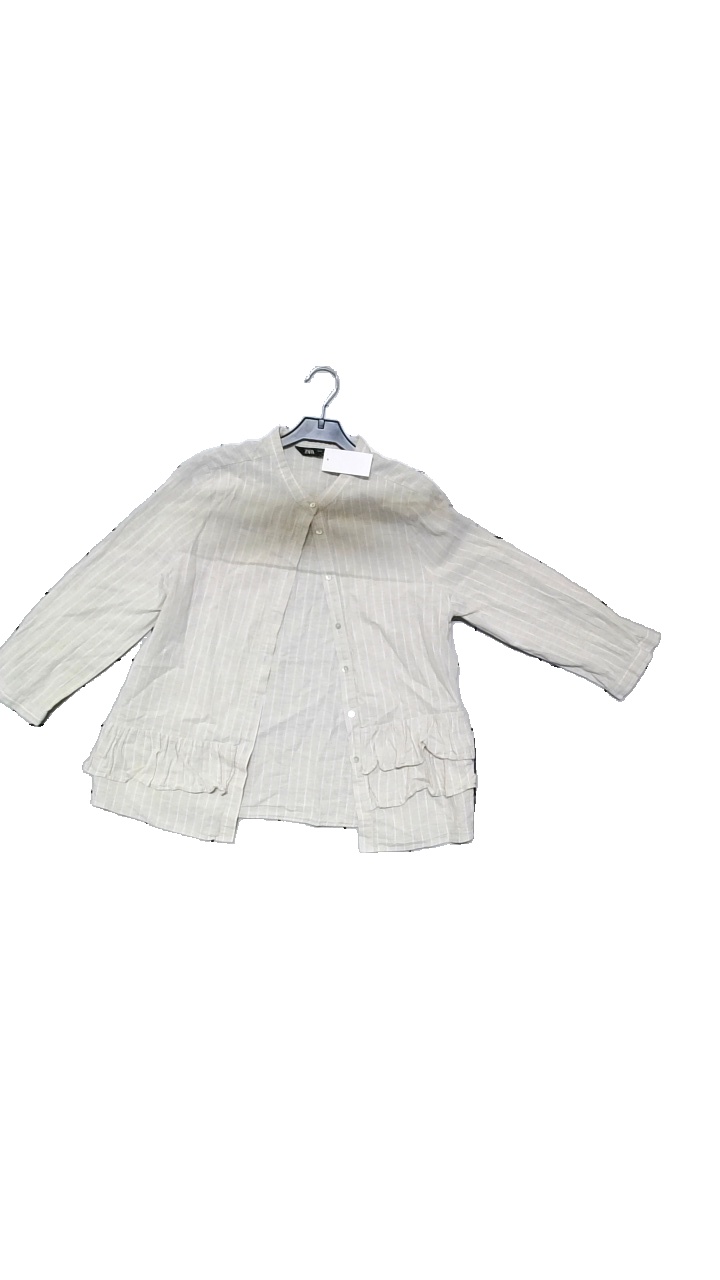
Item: Blouse (Ladies)
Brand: Zara
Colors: Beige
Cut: Regular
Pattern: Striped
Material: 100% cotton
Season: All
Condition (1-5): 4
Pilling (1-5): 3
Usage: Reuse
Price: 50-100